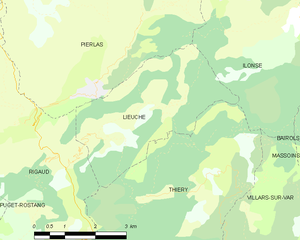
Carte des communes françaises: Lieuche